Count of Vale de Reis

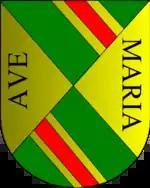
Coat of Arms of the Marquesses and Dukes of Loulé.

Count of Vale de Reis (in Portuguese "Conde de Vale de Reis") is a Portuguese title of nobility granted by royal decree of King Philip III of Portugal, dated from August 16, 1628, to Nuno de Mendonça ( – 1632).